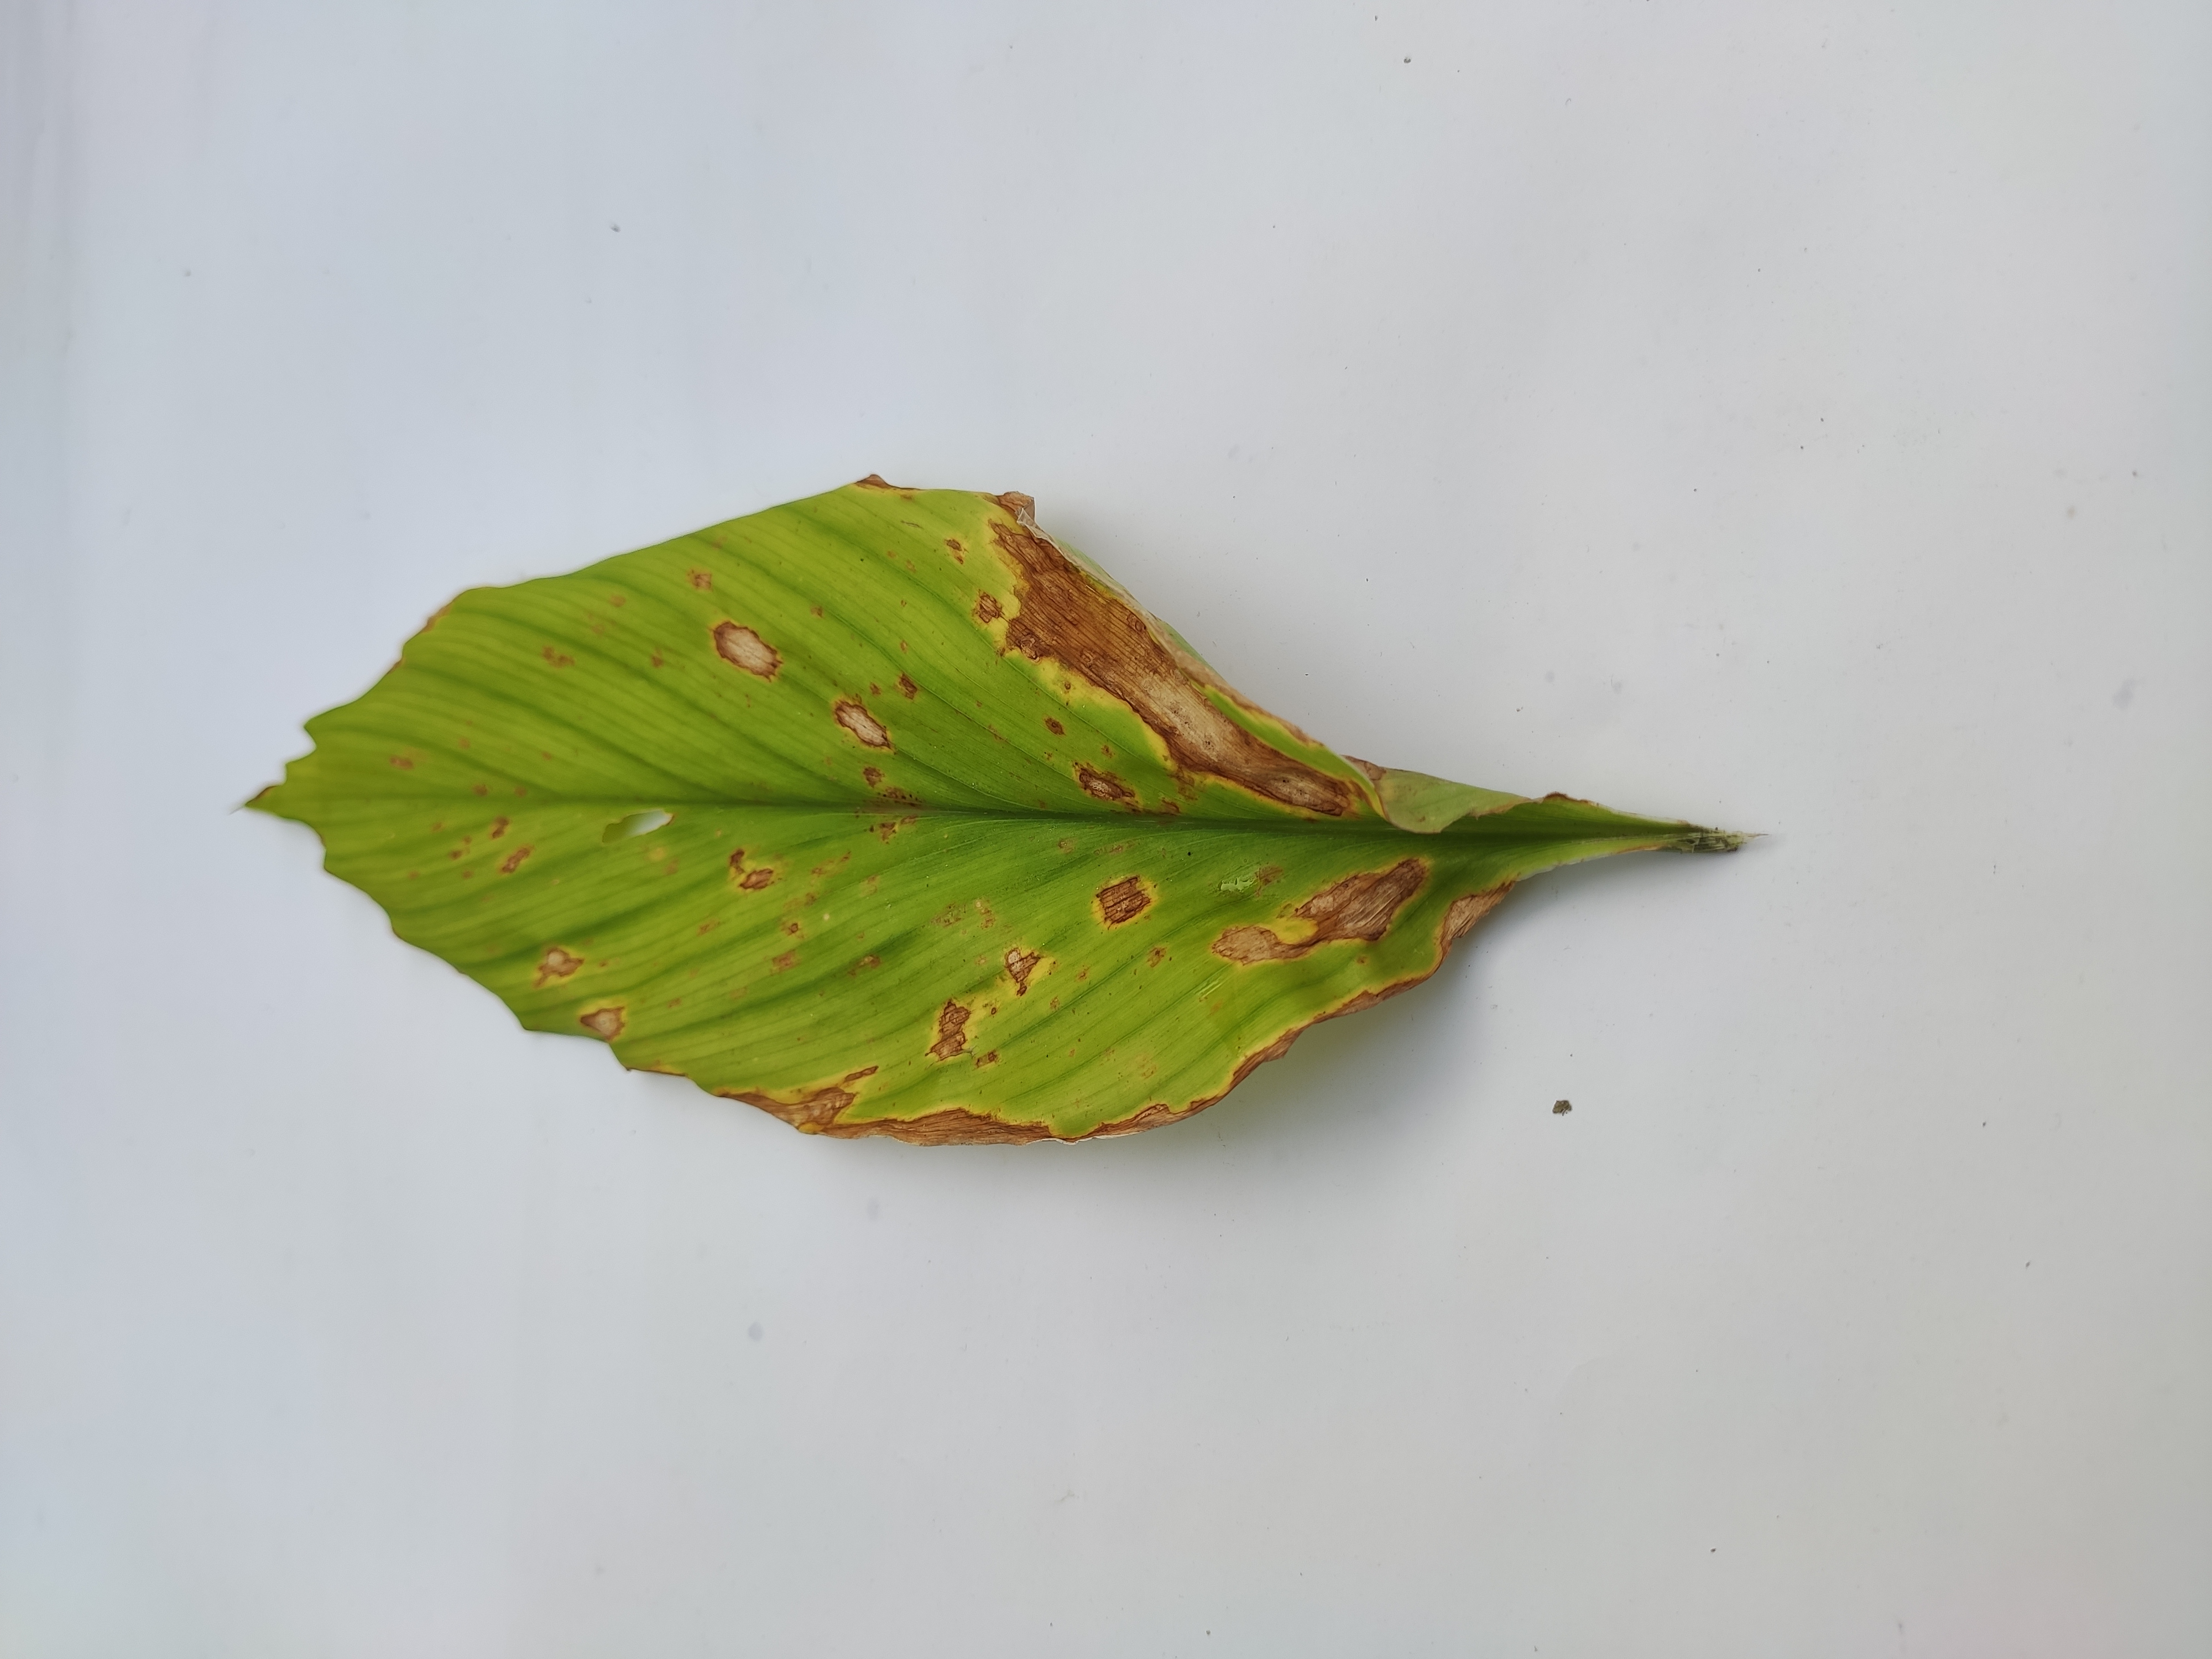
Label: Leaf_Spot